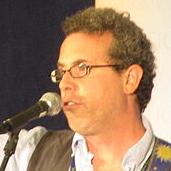
Age: 47